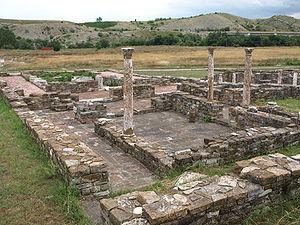
Stobi est une ville antique de Péonie, région de la Macédoine septentrionale. Elle est située sur la rive gauche de l'Érigon, non loin de son confluent avec l'Axios - actuel Vardar - dans la municipalité de Gradsko. À 150 km environ au nord de Thessalonique et à 80 km au sud de Skopje, Stobi occupait une importante position de verrou dans la vallée du Vardar, sur l'axe stratégique reliant la Mer Égée au bassin du Danube, comme l'indique Artémidore, cité par Strabon. Également reliée à la Via Egnatia par Heraclea Lyncestis, et à Sardique par une troisième route, Stobi jouissait d'une position particulièrement favorable qui explique sa prospérité, et son importance militaire, lorsque l'axe Thessalonique-Sirmium devint vital pour cette partie de l'empire romain.
Cet article recense les sites concernés par l'observatoire mondial des monuments en 2012.